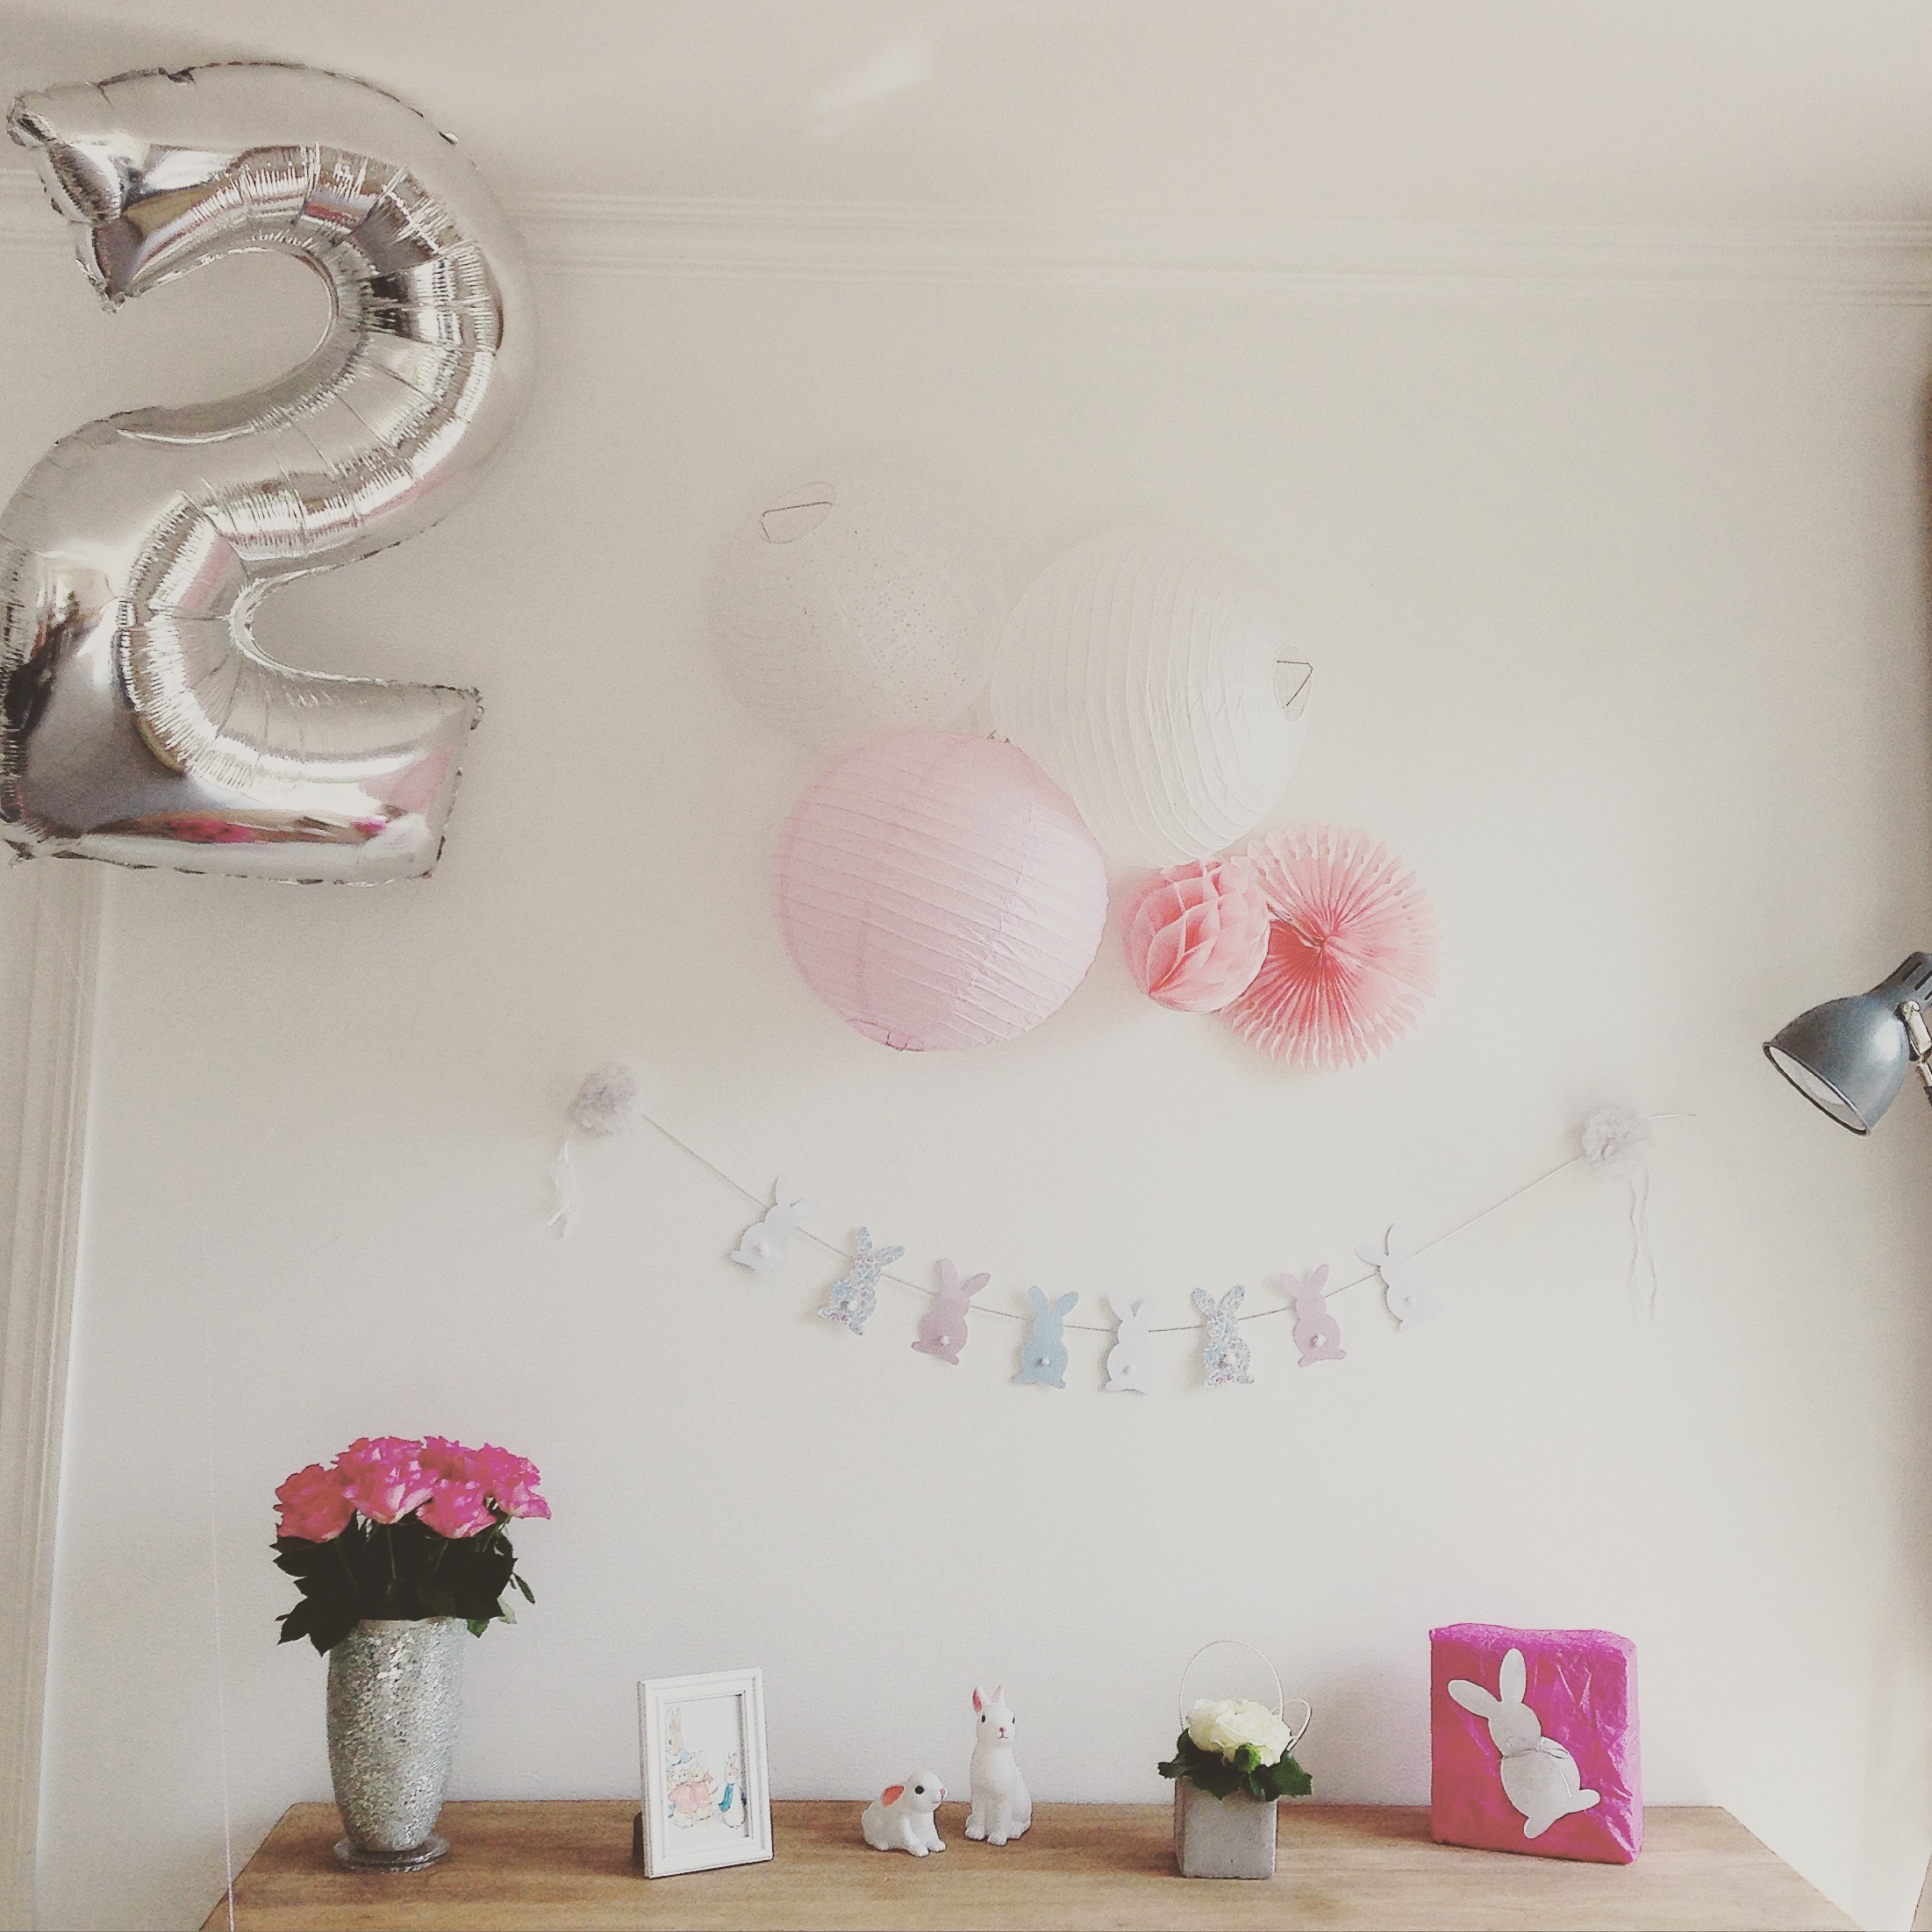
flower, wall, gift, ceiling, decoration, child, room, pink, rabbit, interior design, art, design, mural, birthday, modern art